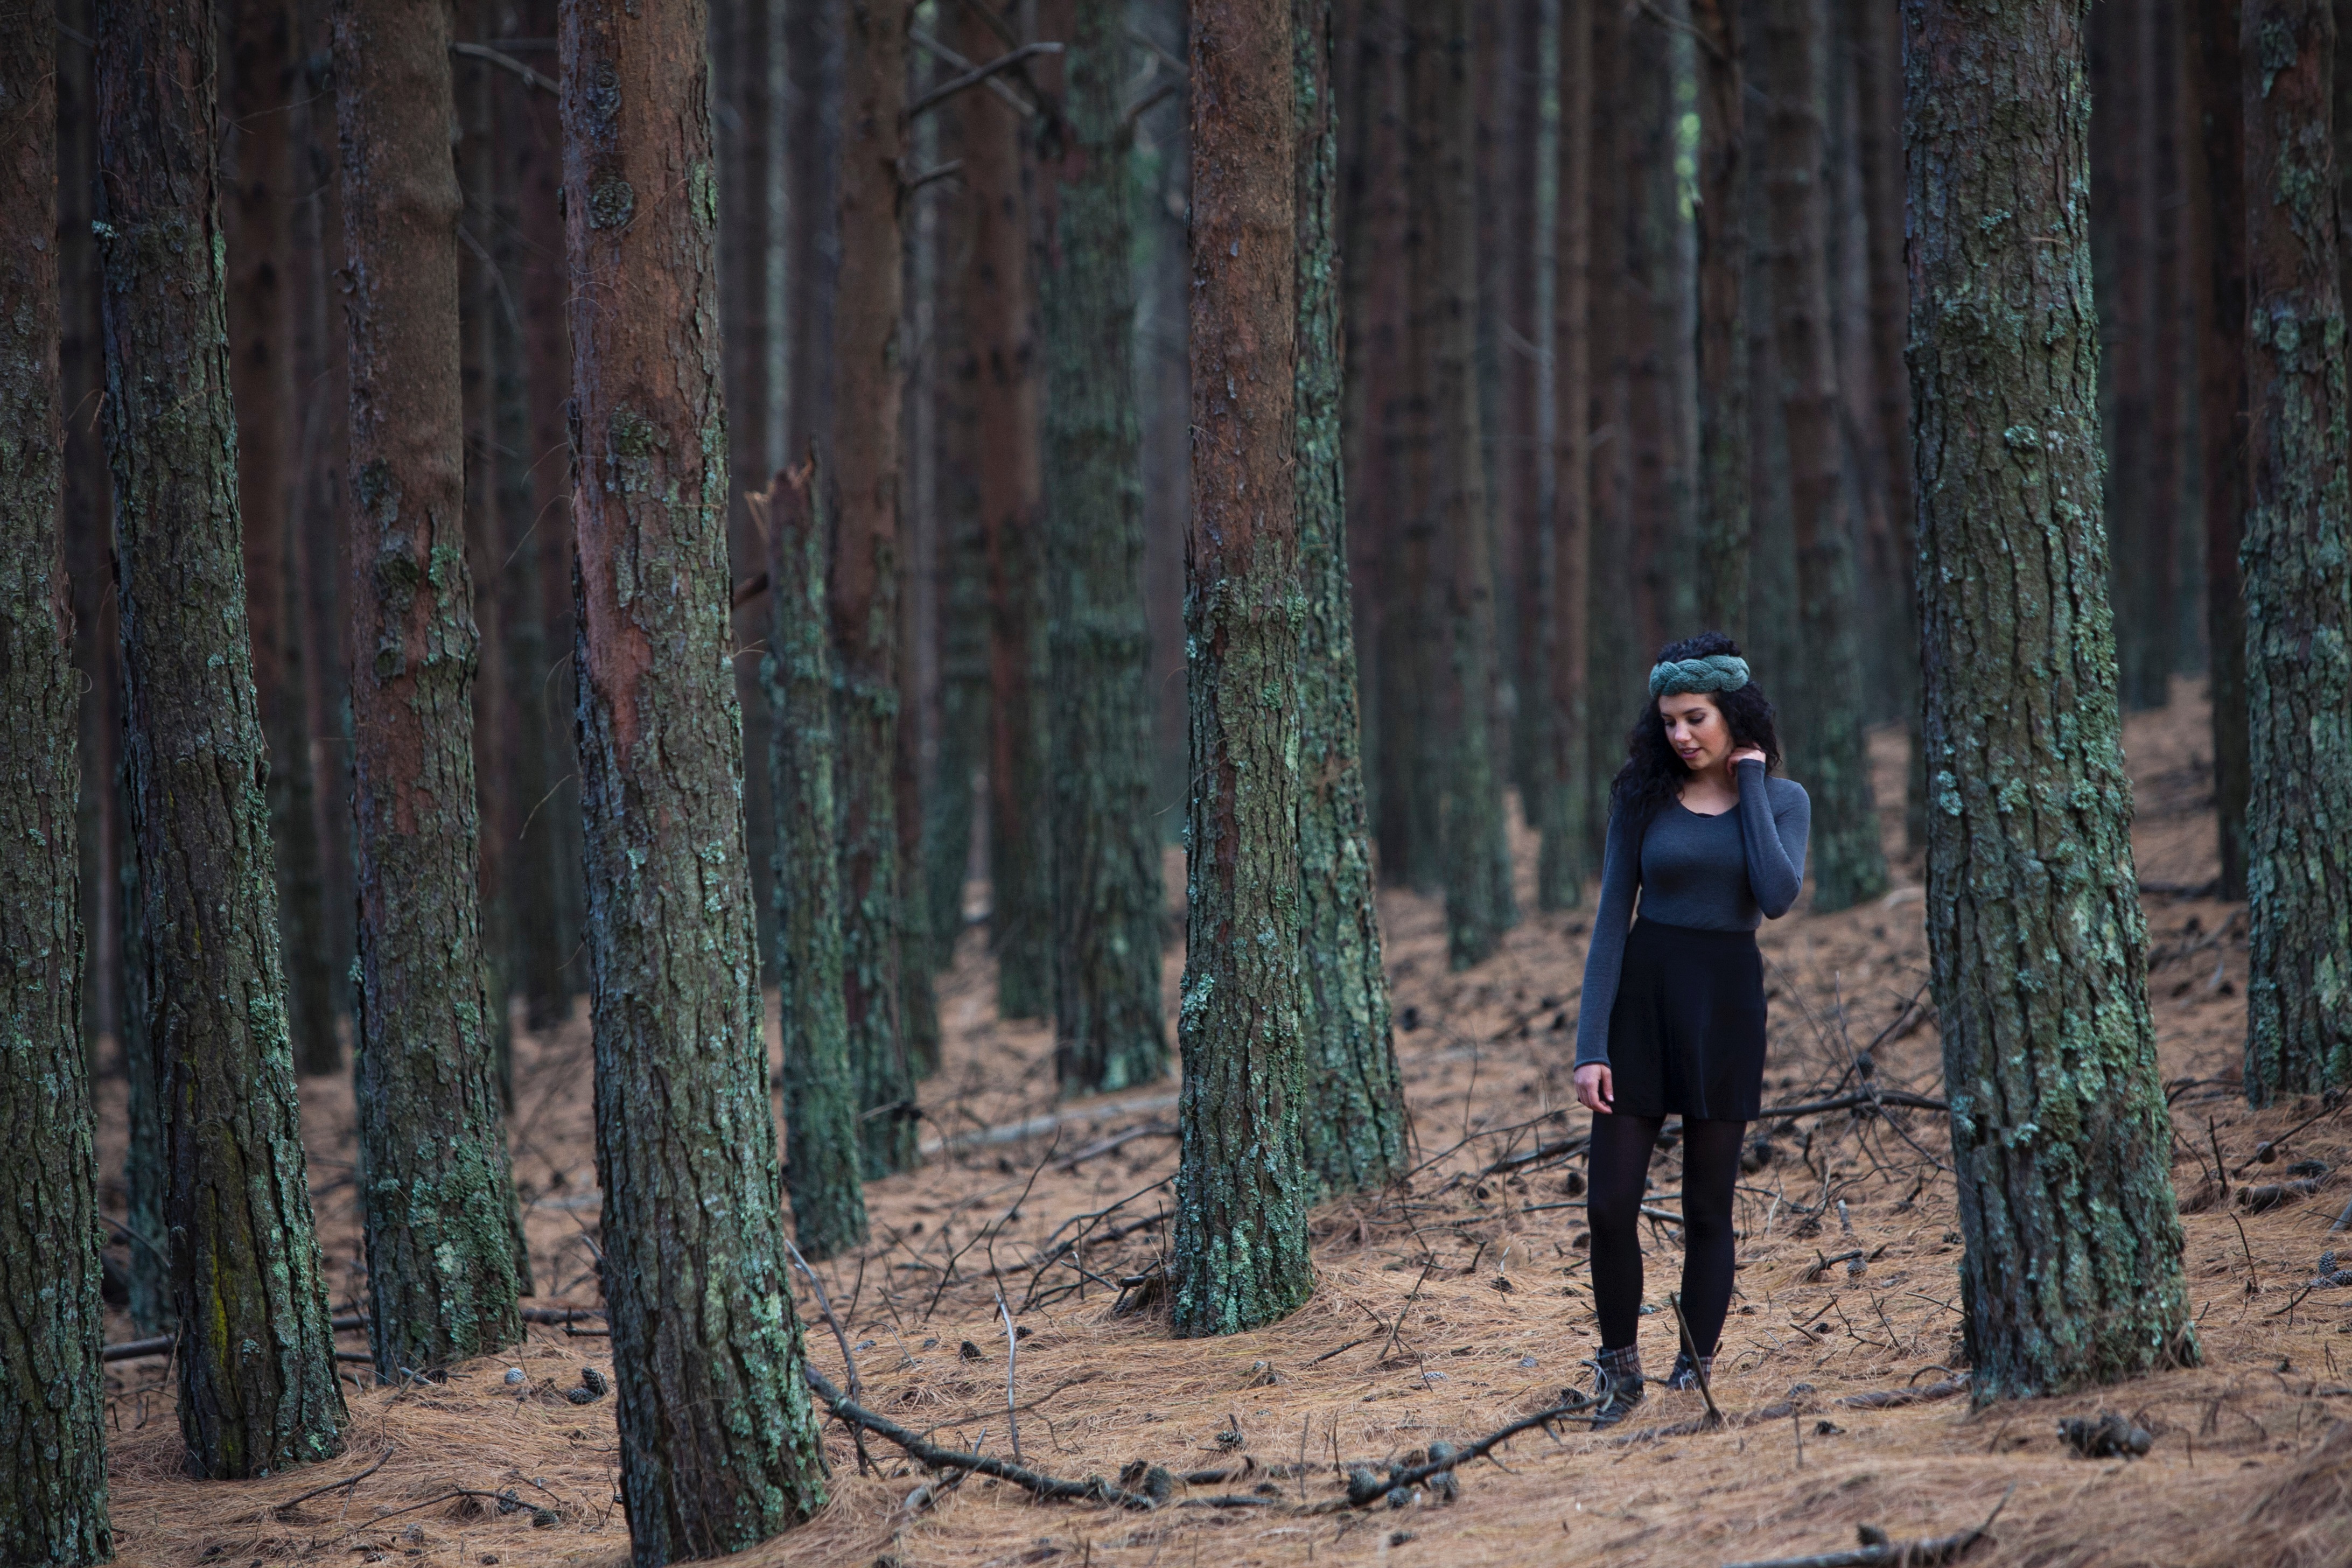
tree, nature, forest, wilderness, wood, bark, autumn, woodland, habitat, ecosystem, natural environment, woody plant